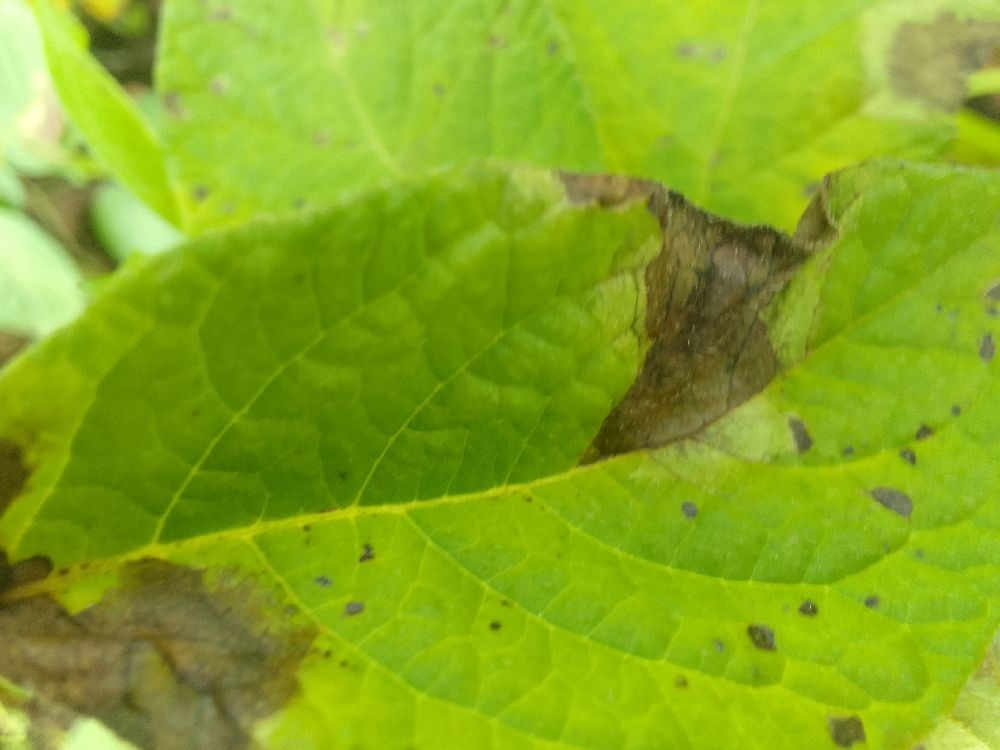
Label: Late blight